Poets of the Fall

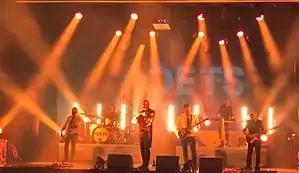
Poets of the Fall performing at Savoy-teatteri, Helsinki, Finland in December 2017

Poets of the Fall (POTF) is a Finnish rock band from Helsinki. The group consists of Marko Saaresto (lead vocals), Olli Tukiainen (lead guitar), Markus "Captain" Kaarlonen (keyboards, production), Jani Snellman (bass), Jaska Mäkinen (rhythm guitar), and Jari Salminen (drums, percussion).